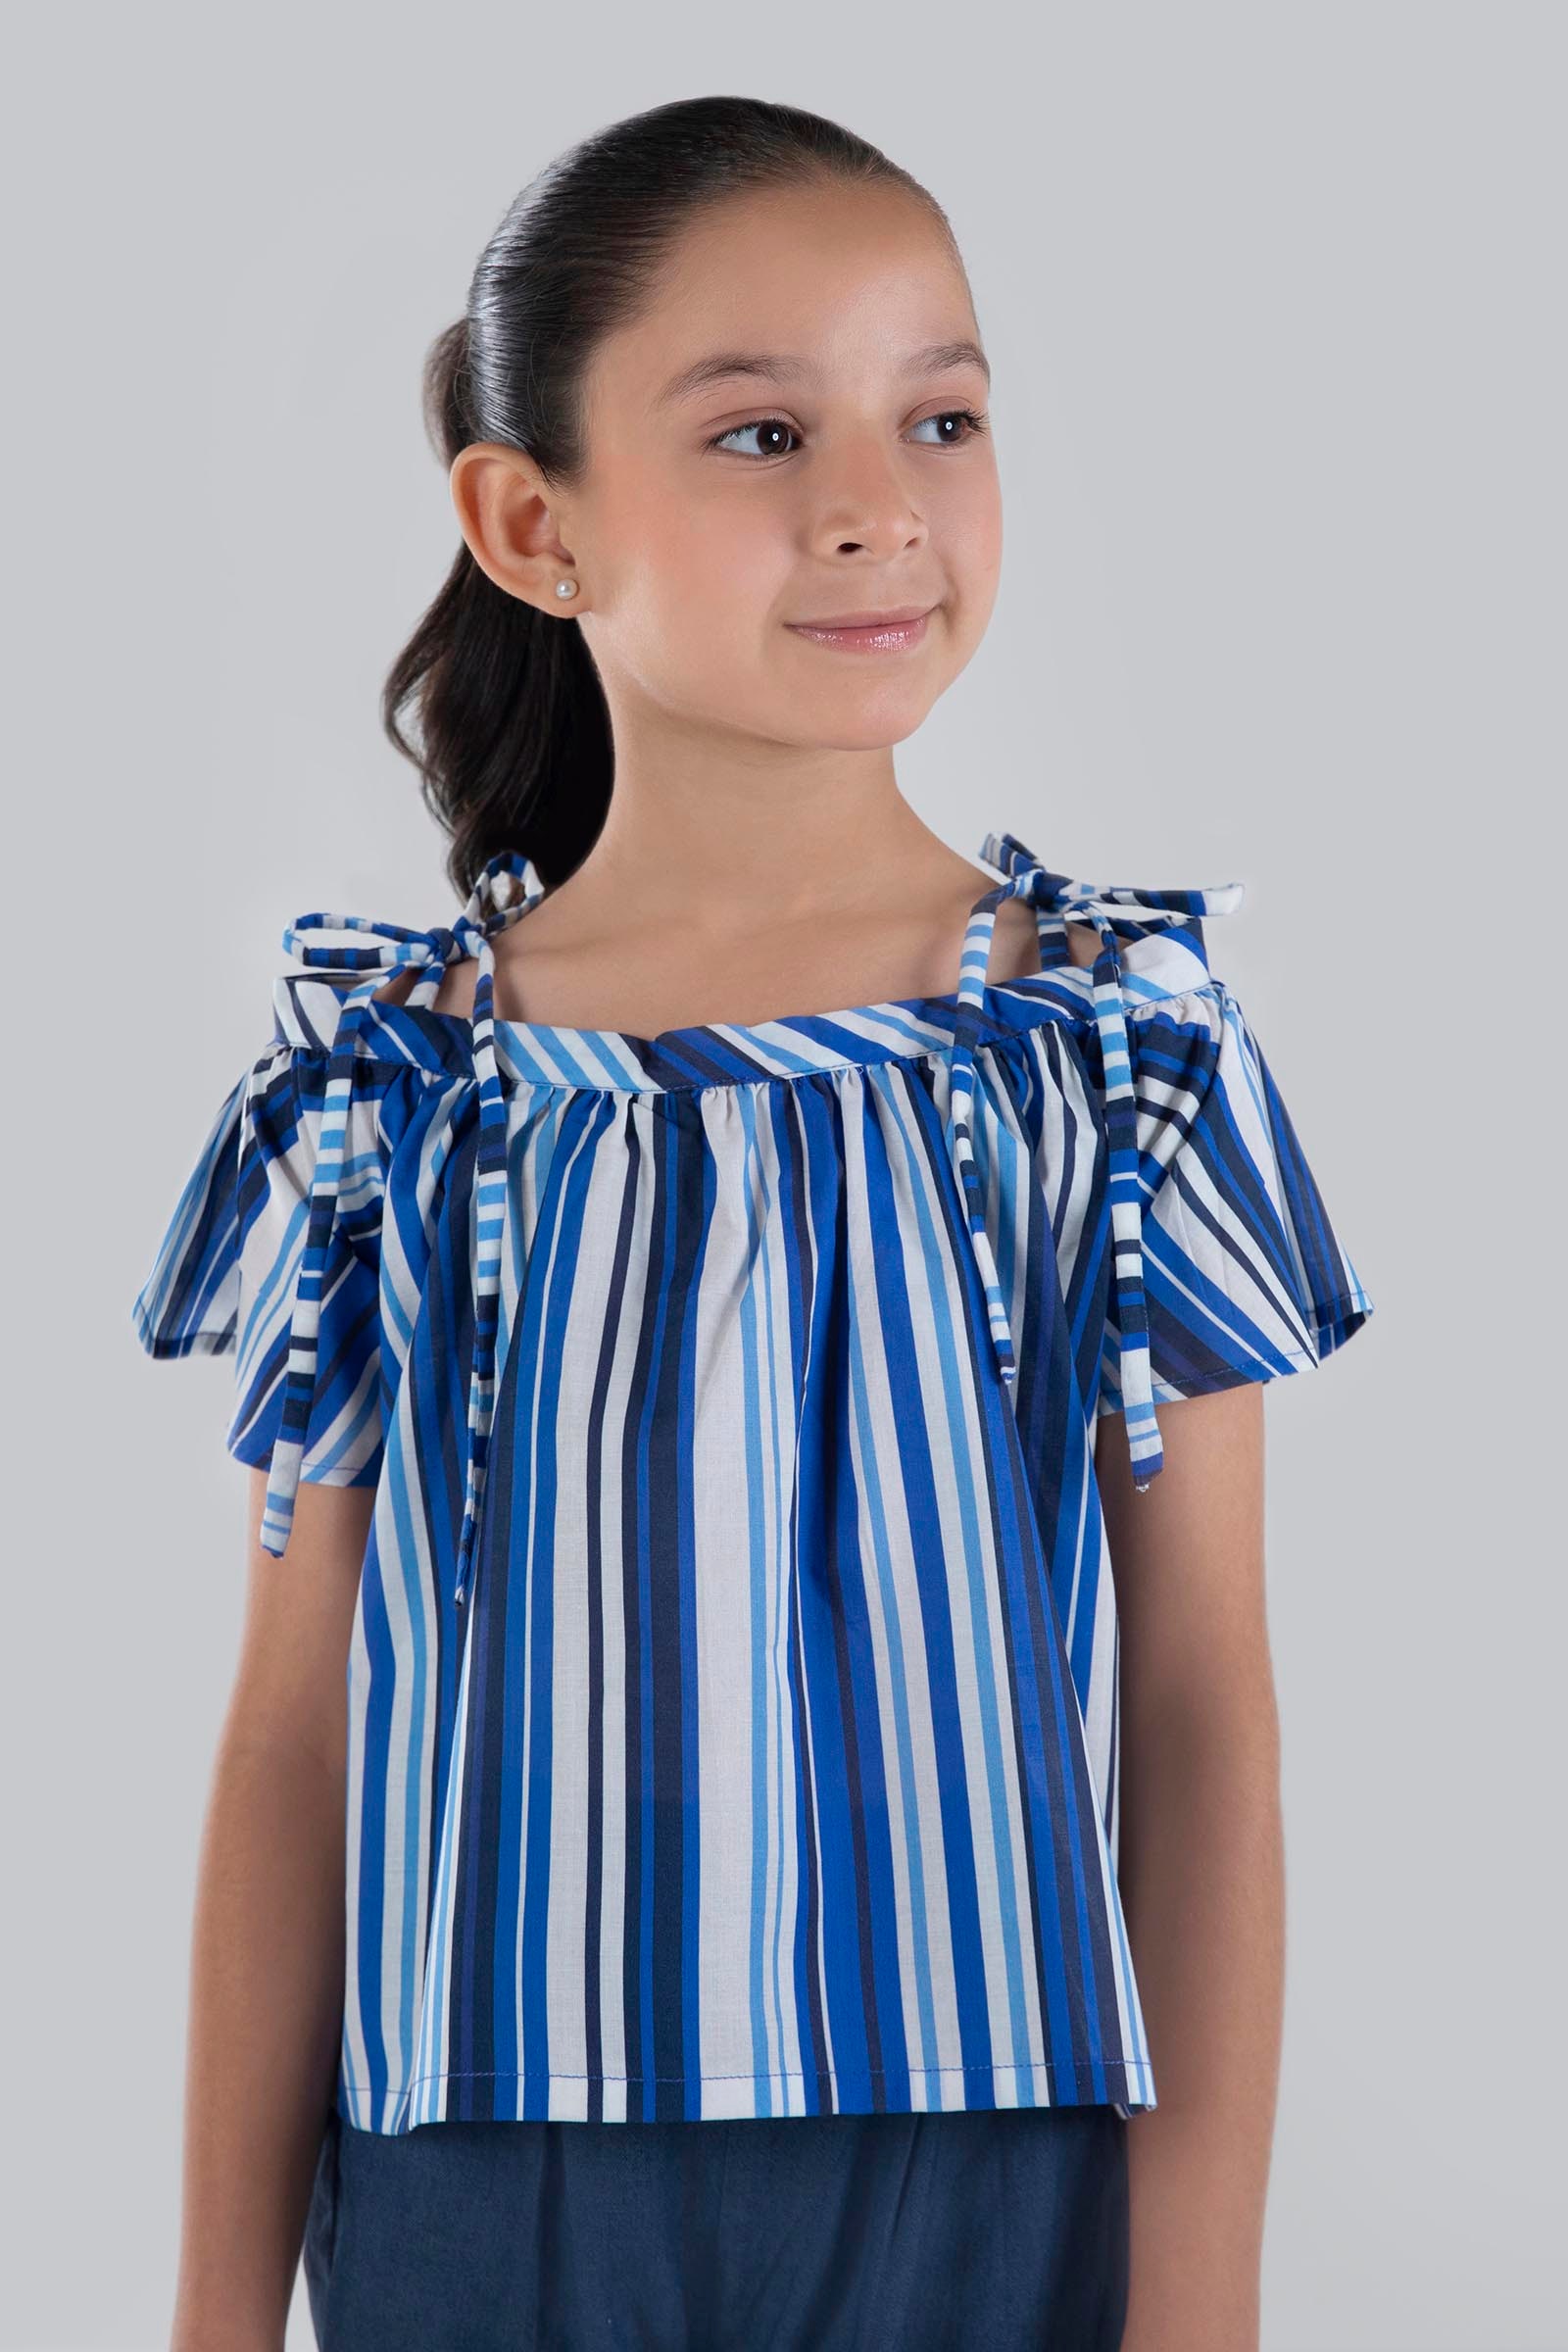
blue stripe off the shoulder top